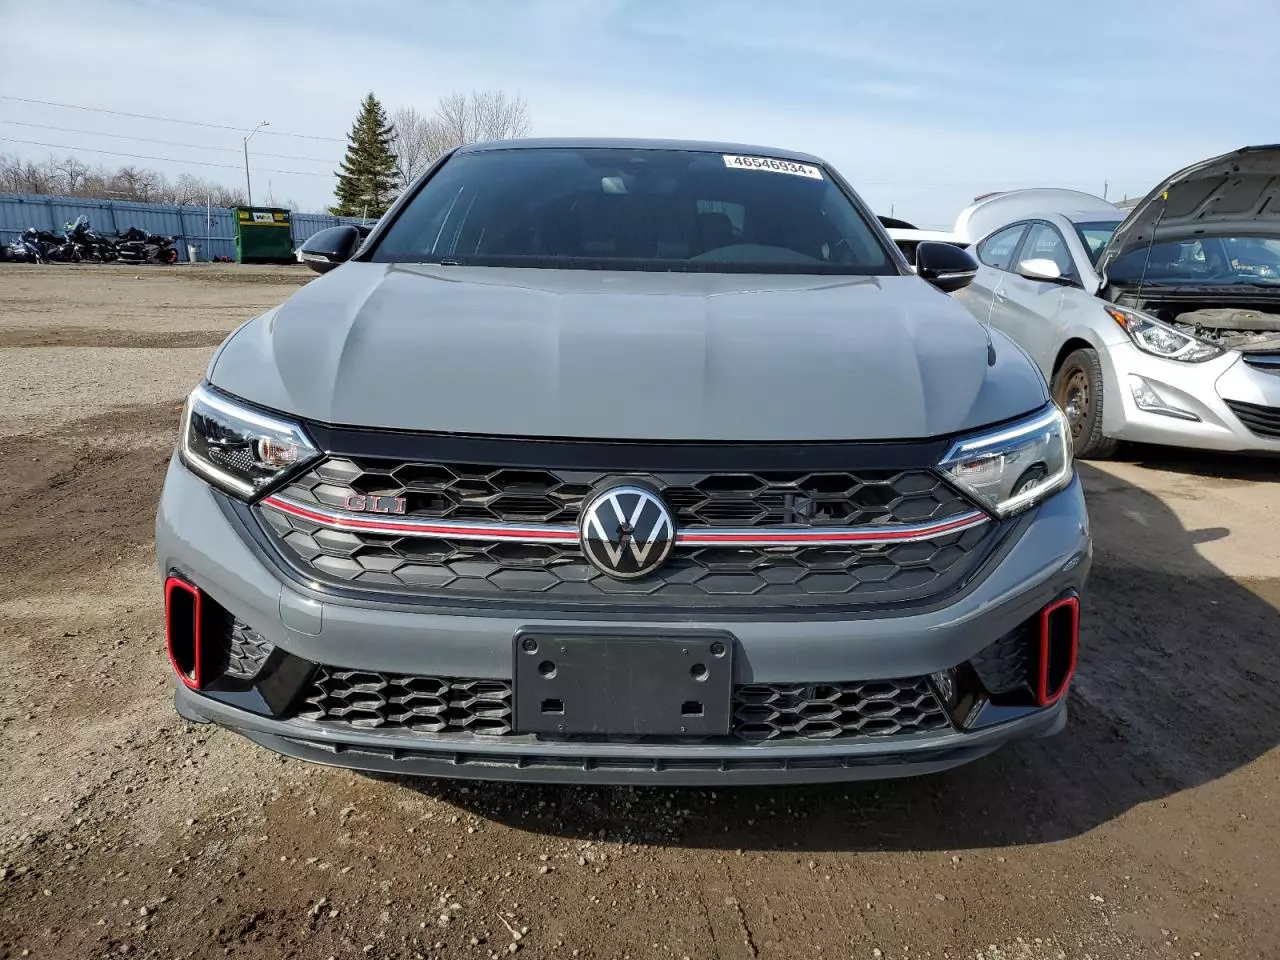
Aucun dommage détecté.
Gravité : aucun